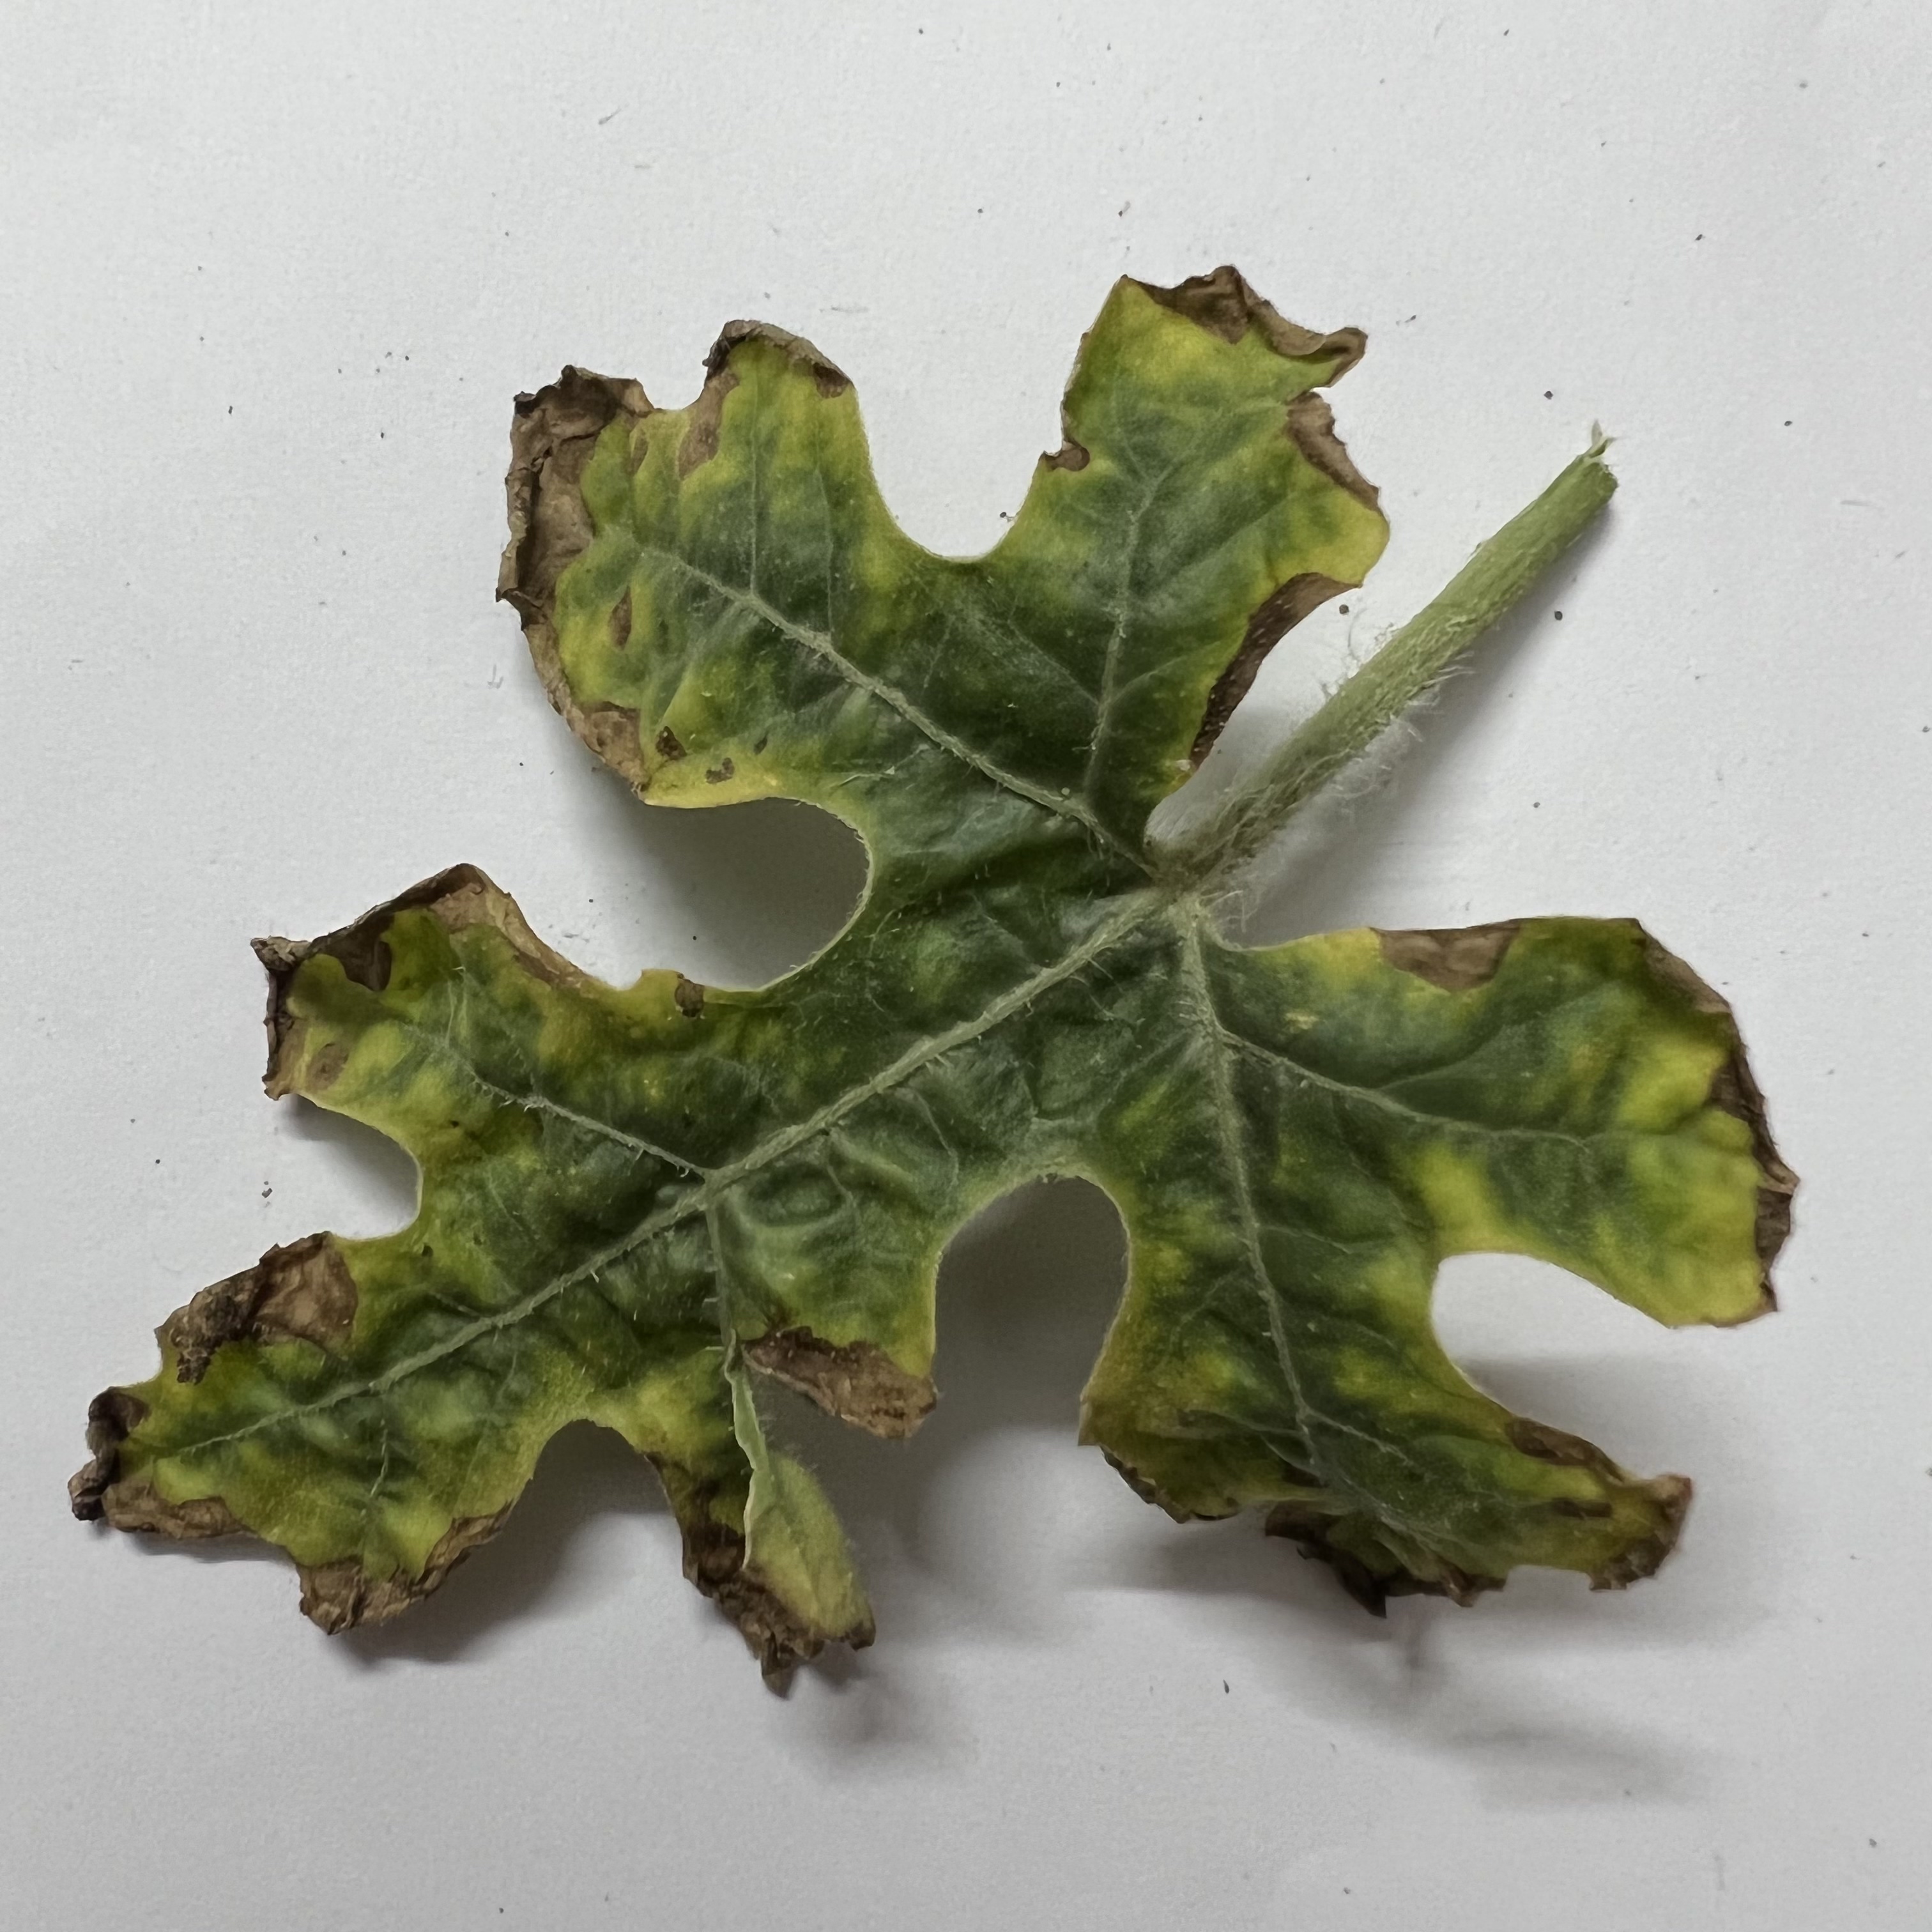
Label: Downy_Mildew